Drapier's Letters

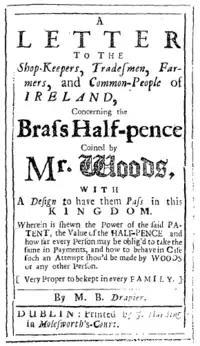
Title page from the 1724 pamphlet "To the Shop-keepers"

The Drapier's first letter, "To the Shop-keepers, Tradesmen, Farmers, and Common-People of Ireland", was printed in March 1724. Shortly afterwards, a copy of the first letter was forwarded by Swift to Lord Carteret on 28 April 1724, and knowledge of the letter's contents had spread all the way to London. By April 1724, the letter was popular and Swift claimed that over 2,000 copies had been sold in Dublin. The letter was retitled "Fraud Detected: or, The Hibernian Patriot" by Faulkner's "Dublin Journal", which published the piece in 1725. "Fraud Detected" was later used by Faulkner as the title of the collection of the first five letters, published after the patent controversy ended.